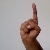
The image shows a hand gesture representing the letter 'D' in Indian Sign Language.